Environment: real
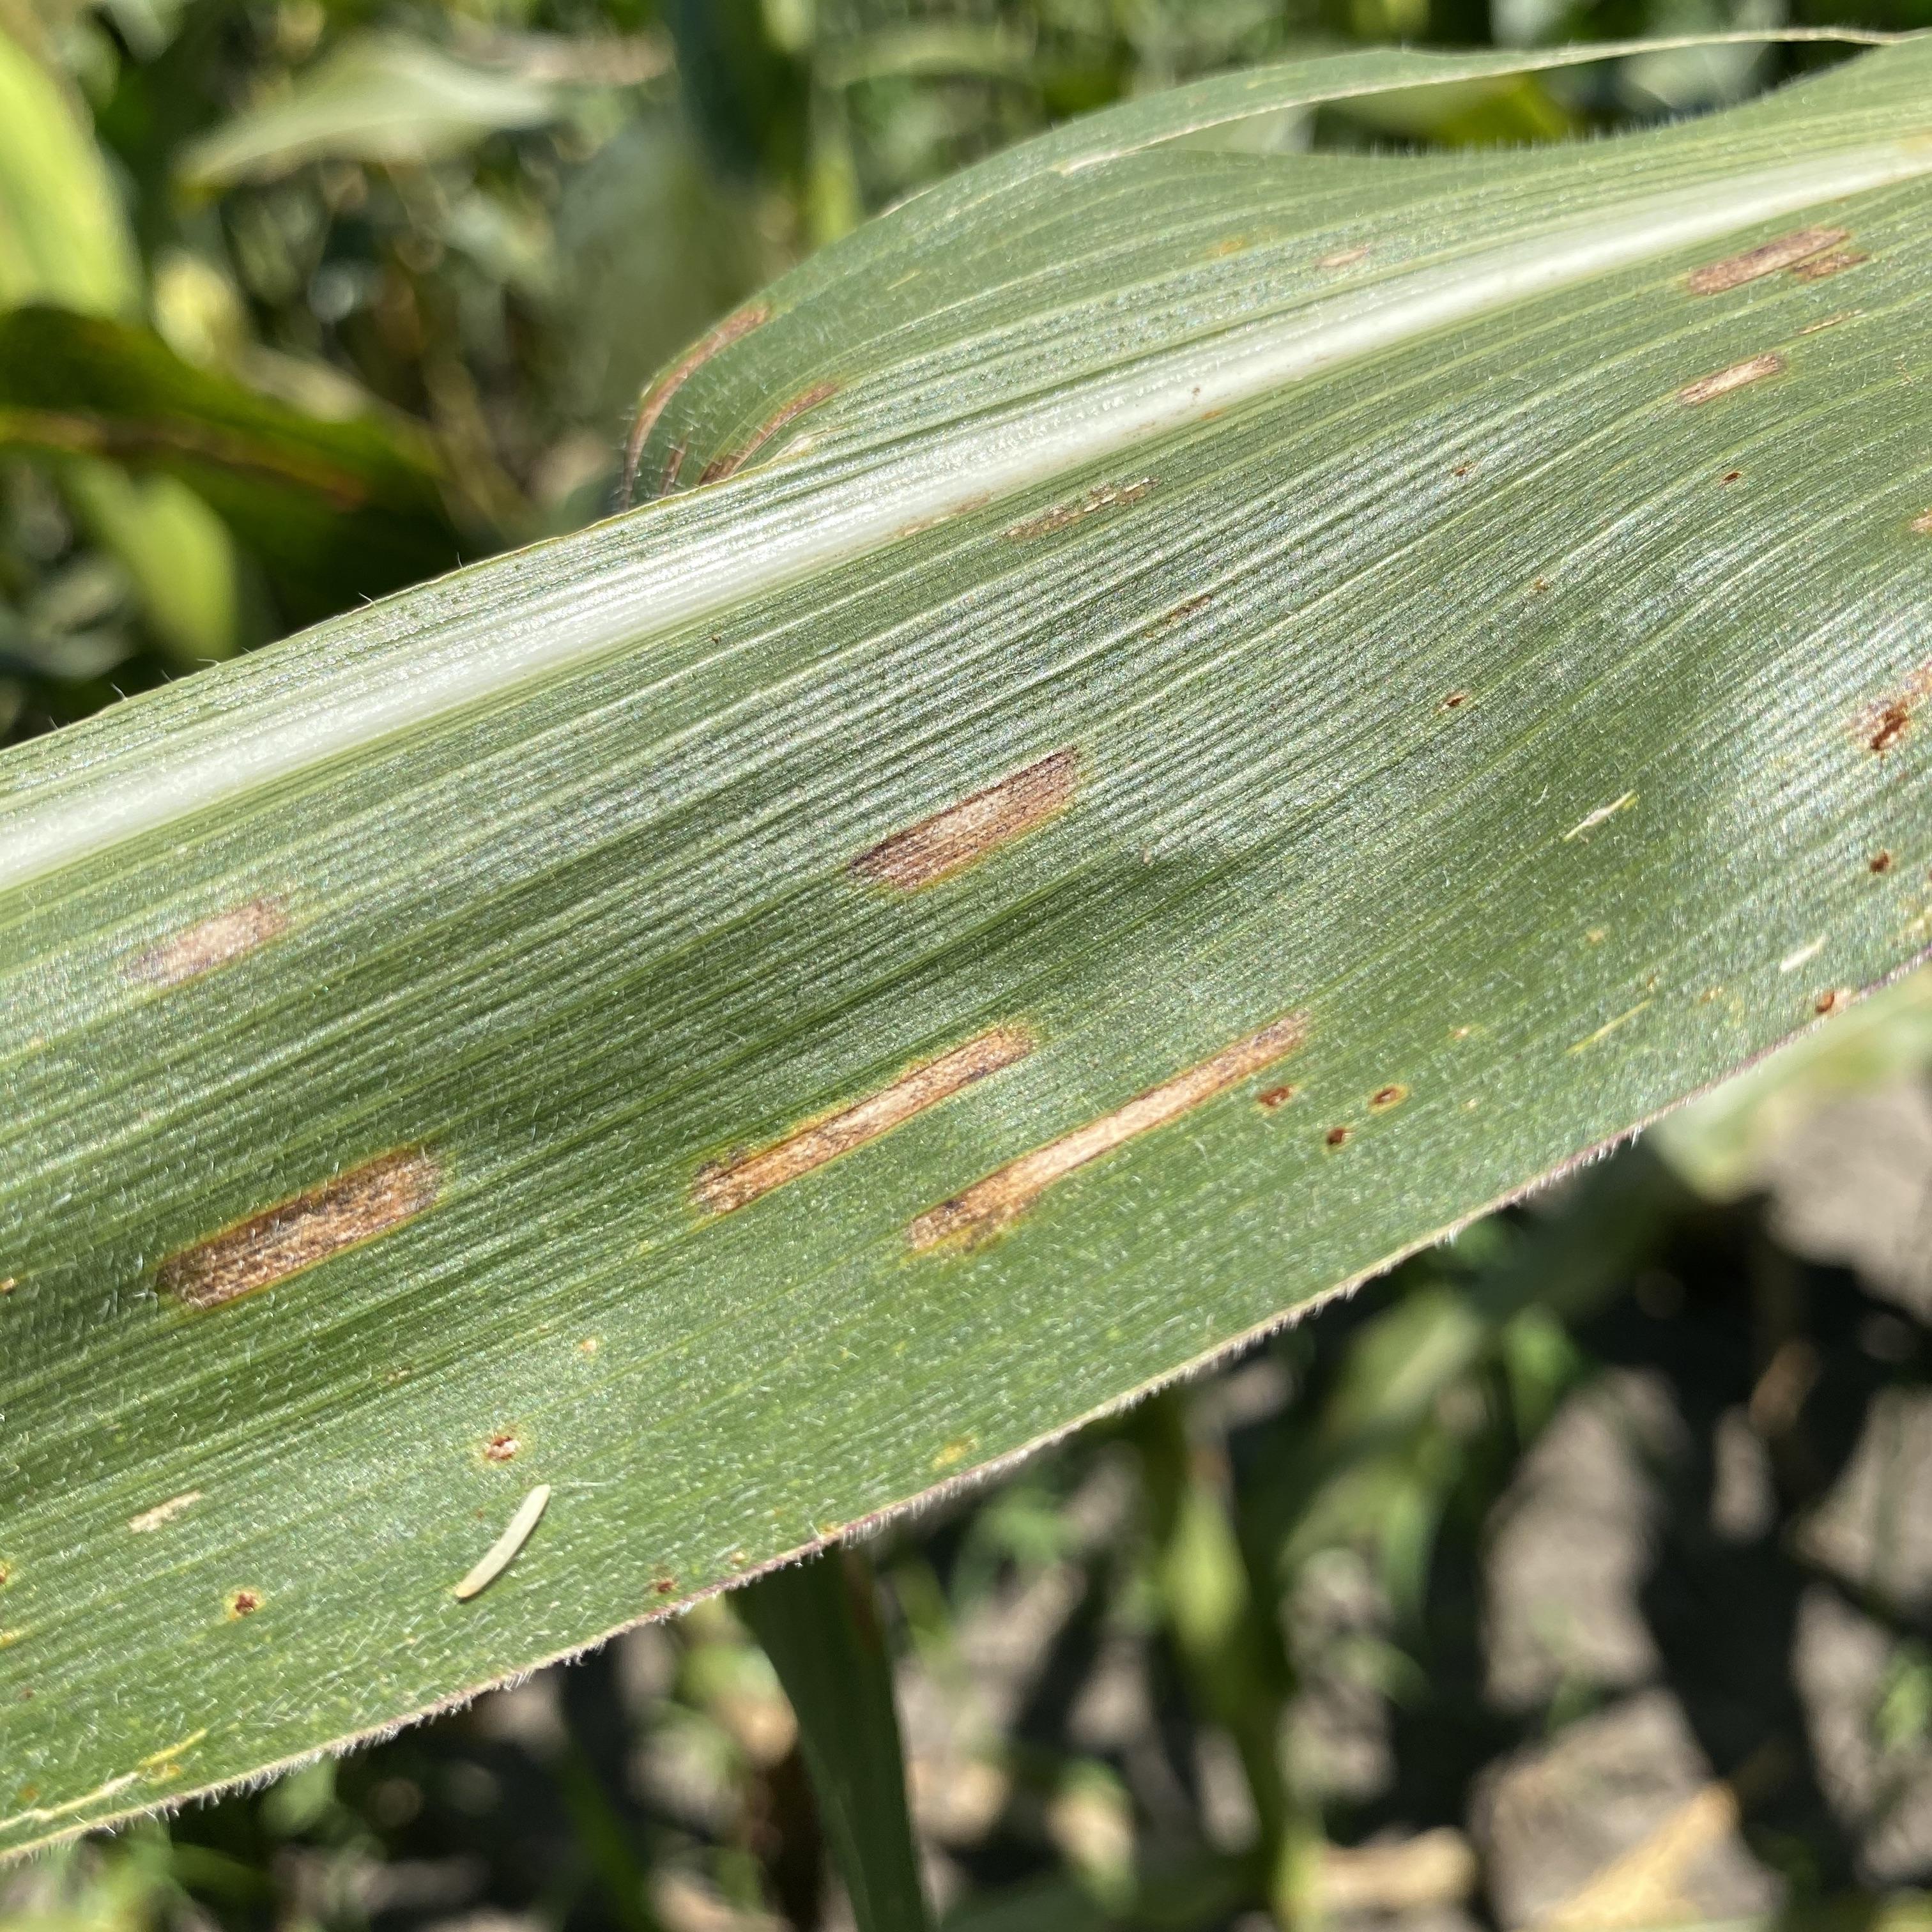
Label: gray_leaf_spot